West Vancouver Memorial Library

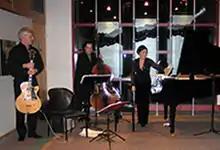
Friday Night Concert Series at West Vancouver Memorial Library

A collection of CDs is also available at the library, along with classical and popular music performances on DVD, a collection of music books and scores, an orchestra scores collection, and streaming music.